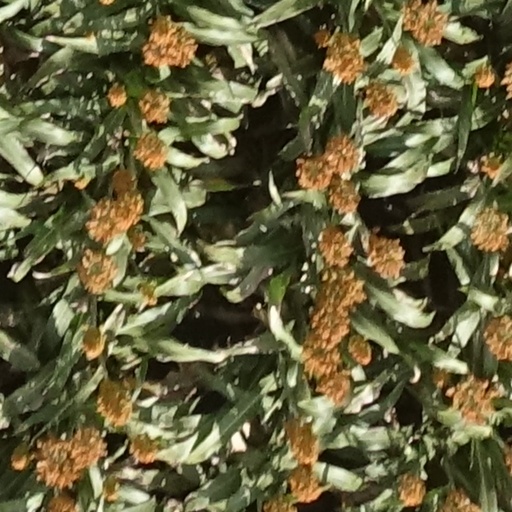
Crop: sorghum